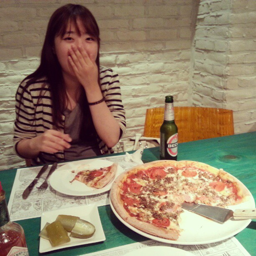
a person sitting at a table with pizza and beer
The woman is eating a piece of pizza at the table.
The woman is covering her mouth while sitting down having pizza.
A woman sitting in front of a table with a pizza on it.
A young woman eating pizza covers a laugh.